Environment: real
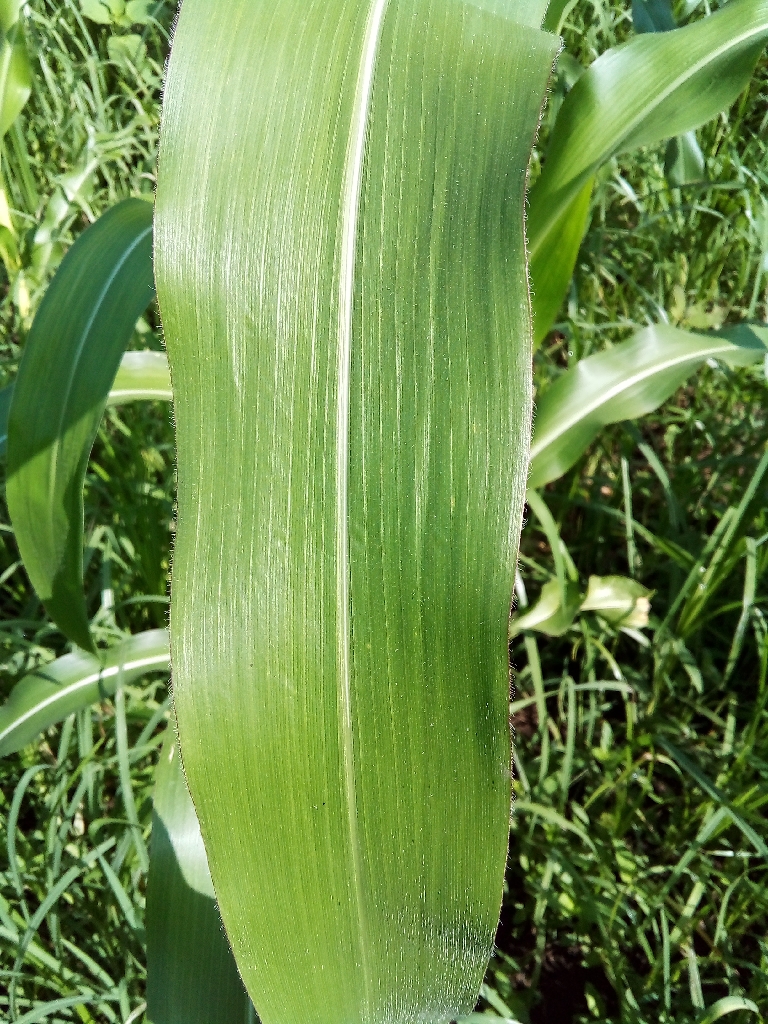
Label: healthy